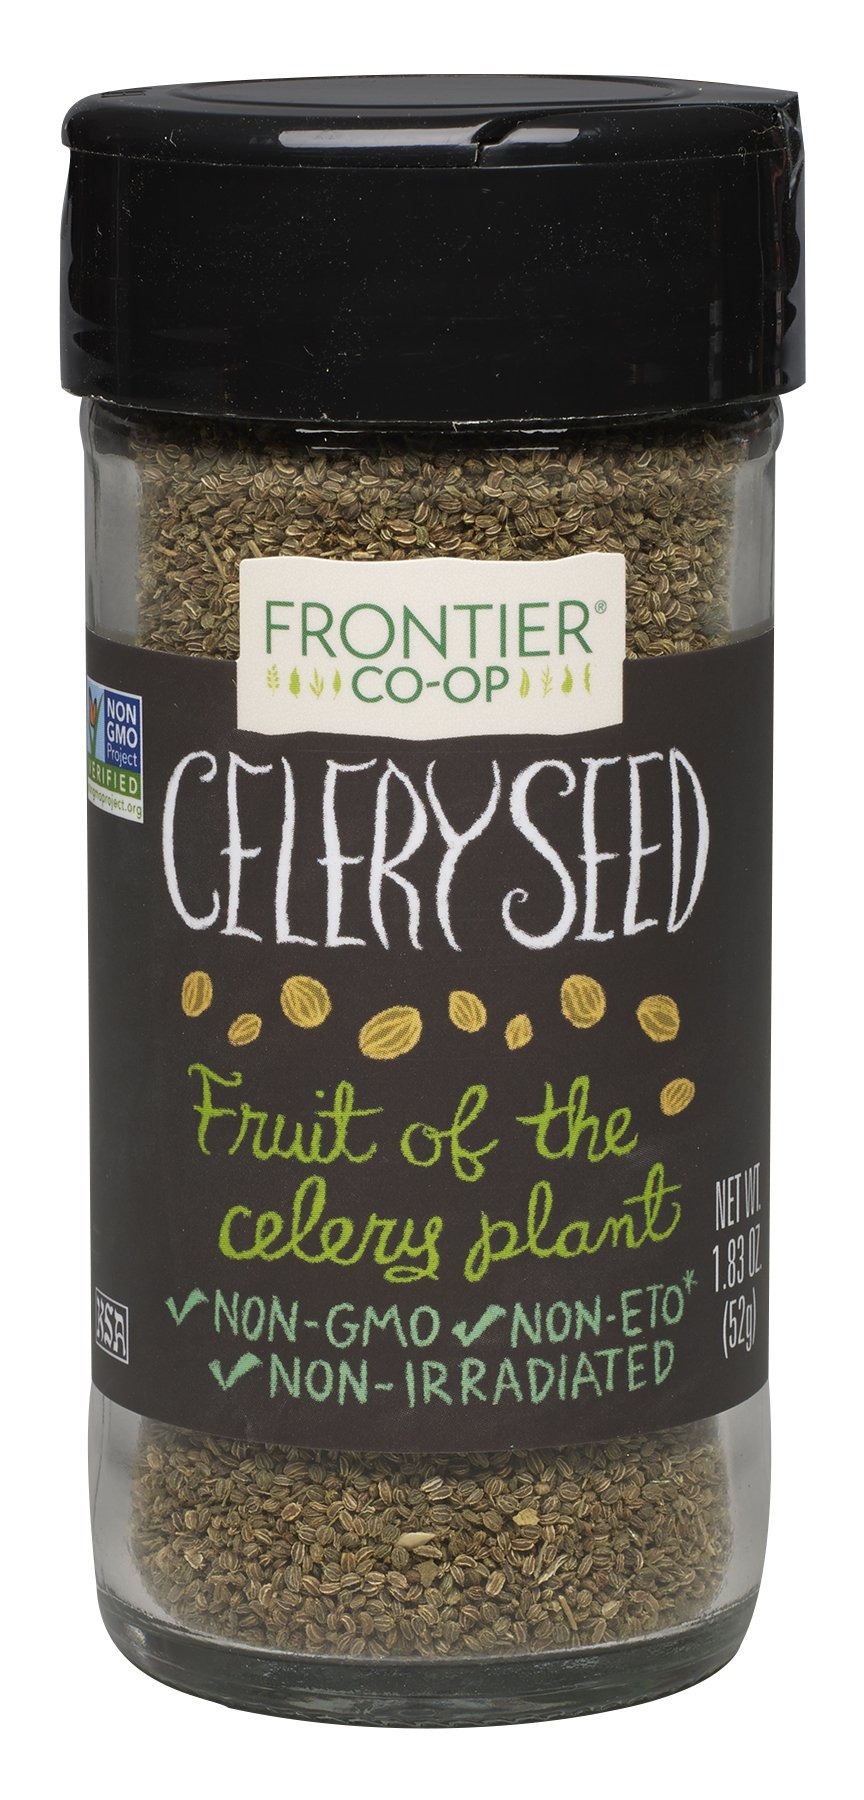
Item Name: Frontier Celery Seed Whole, 1.83-Ounce Bottles (Pack of 3)
Value: 5.49
Unit: Ounce

Price: 10.415